Aleksandar Stamboliyski

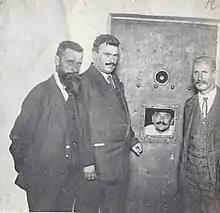
Stamboliyski was imprisoned to life in 1915 but in late 1918 he was freed by Radoslavov's government

Until the mid 20th century Bulgaria was primarily a land of small, independent peasant farmers. The proportion of the population (approximately 4/5) who were peasants was roughly the same in 1920 as it had been in 1878. The Bulgarian Agrarian National Union, or BANU, emerged in 1899 in reaction to the low standard of living facing the agrarian peasants of Bulgaria as well as the general focus on the towns and cities which marked the political situation at the turn of the twentieth century. By 1911, as the leader of the BANU, Stamboliyski was a notorious anti-monarchist and led the opposition to Tsar Ferdinand of Bulgaria. On September 25, 1918, in order to gain the BANU's acceptance, the regime was forced to release a number of political detainees, most notably Aleksandar Stamboliyski, who had been sentenced to life in prison after his meeting with Tsar Ferdinand to protest the war effort on 18 September 1915; two weeks before Bulgaria entered World War I on the side of the Central Powers. When the regime released Stamboliyski from prison, it did so with the hope that he would contain the growing unrest within the army, which at that time was essentially in full rebellion and heading for Sofia. While he initially tried to quell the rebellion, his fellow agrarian party activist Rayko Daskalov, who had been sent with Stamboliyski for the same purpose, quickly joined the rebellion and became its de facto leader. Rayko Daskalov issued a declaration under his name and that of Stamboliyski, which named Bulgaria a people's republic and the monarchy of Tsar Ferdinand was denounced and told to surrender to the new provisional government headed on paper by the BANU leader. Even though Stambolyiski had not been informed of Daskalov's decision (his name had been added to the declaration without his knowledge) and he immediately went to Sofia to inform the government that he did not support the uprising, a warrant was issued for his arrest.